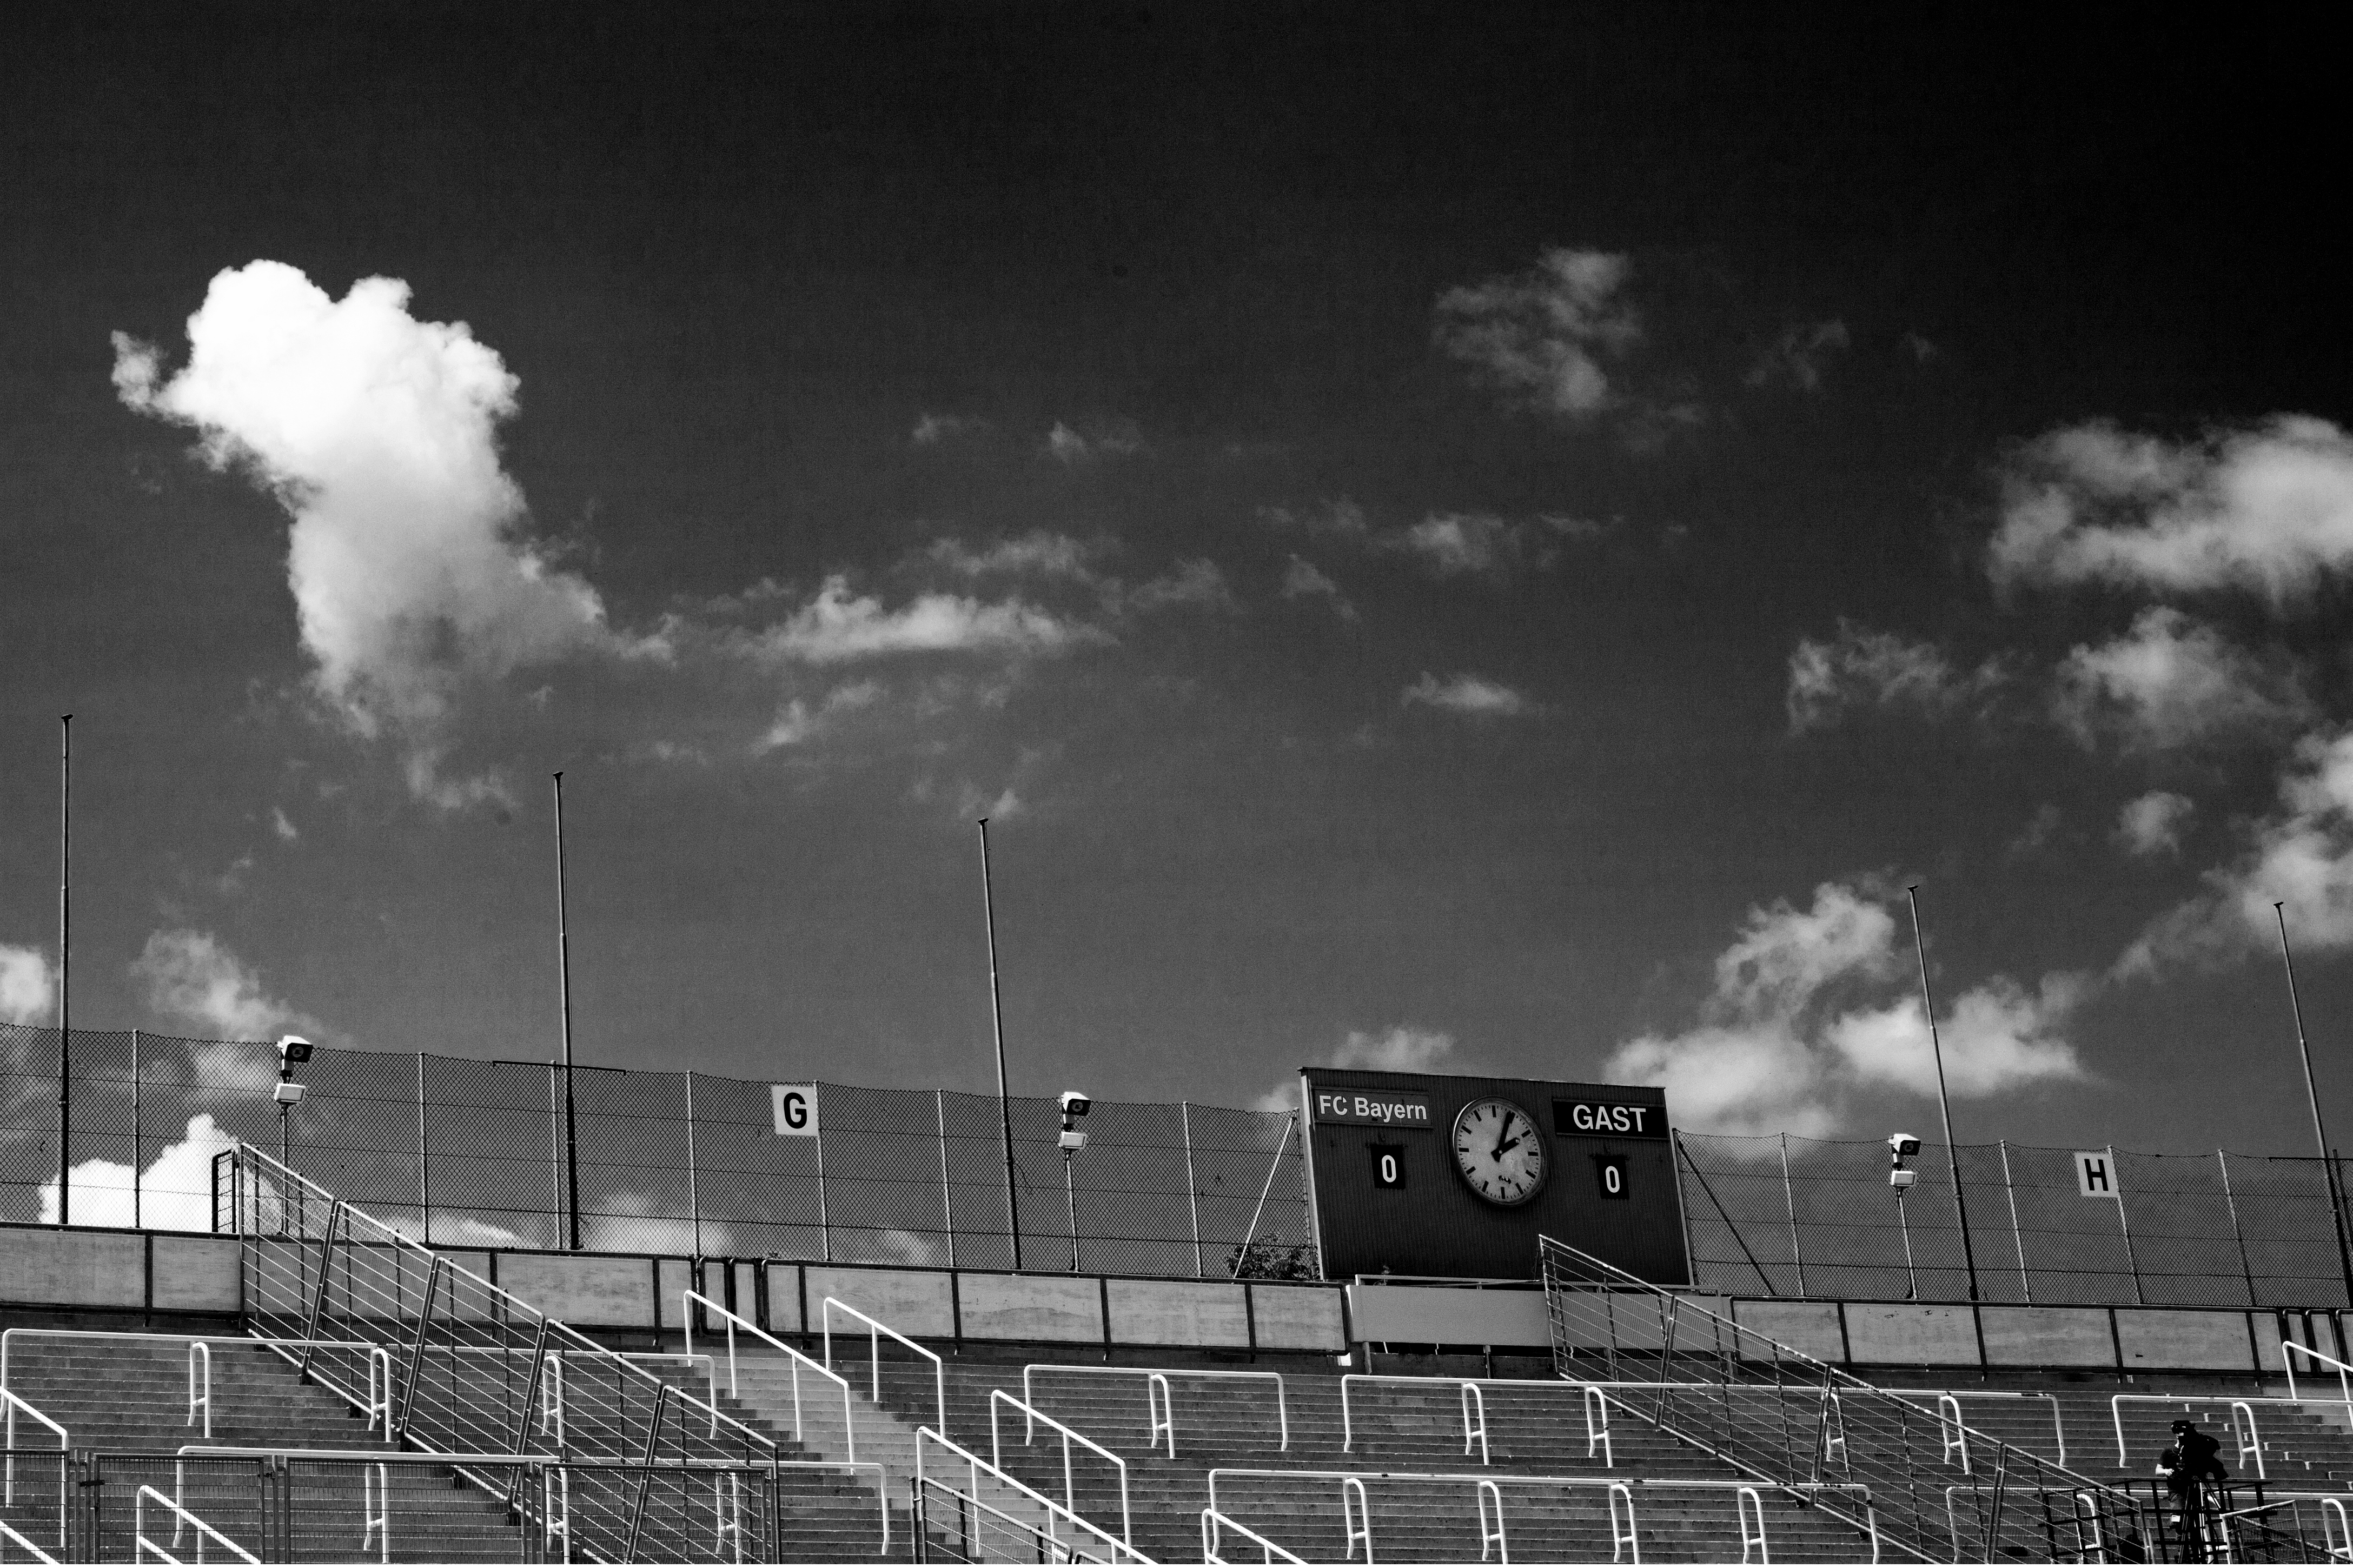
soccer, soccer stadium, black and white, munich, bavaria, black, cloud, sky, transport, monochrome, sport venue, stadium, atmosphere, monochrome photography, photography, vehicle, smoke, meteorological phenomenon, style, race track